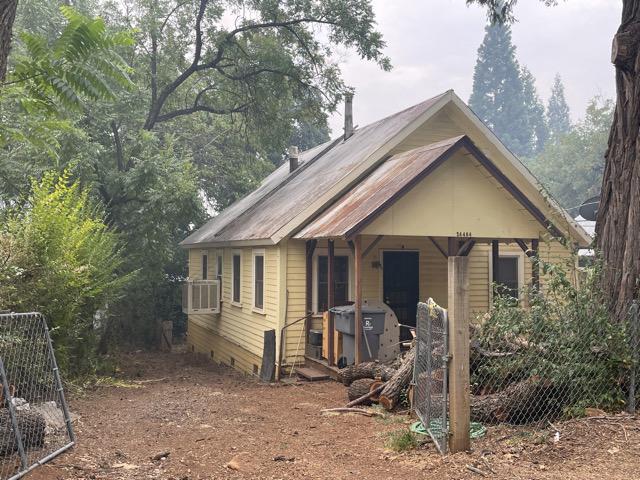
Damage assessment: no_damage